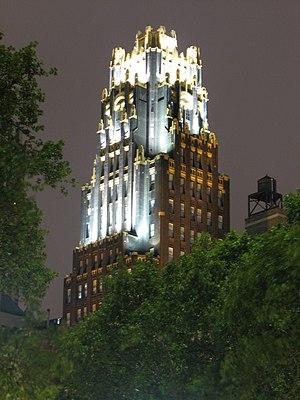
Le Bryant Park, d'une surface de 3,9 hectares, se trouve au cœur de l'arrondissement de Manhattan, dans le quartier de Midtown, le plus important quartier d'affaires de la ville de New York, aux États-Unis. Il s'agit d'un jardin à la française entouré de gratte-ciel. Sur le côté sud-est du parc se trouve la New York Public Library.